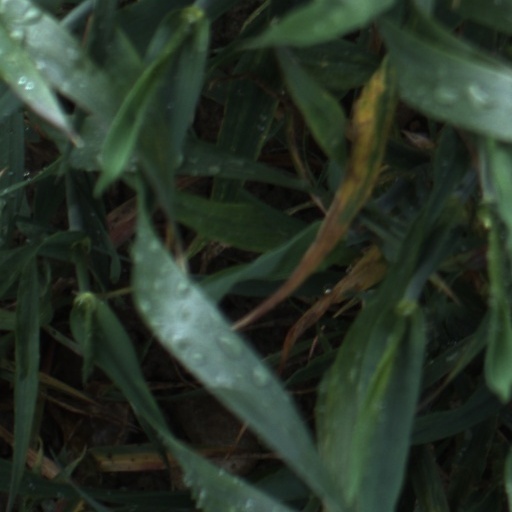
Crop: wheat